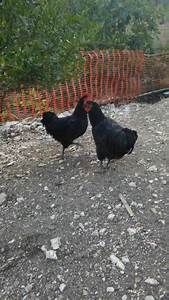
Label: chicken